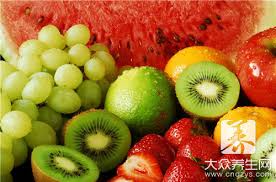
Waste category: biological